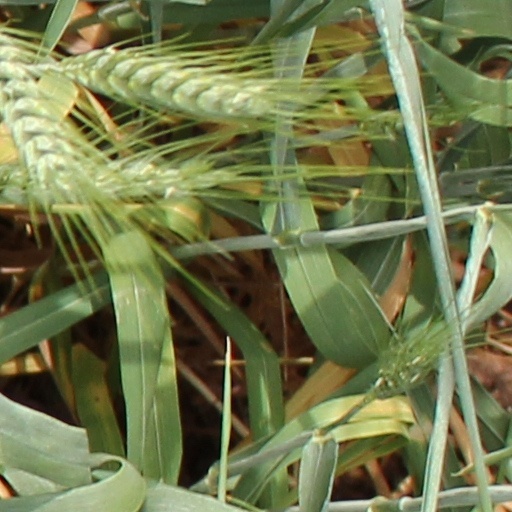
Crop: wheat